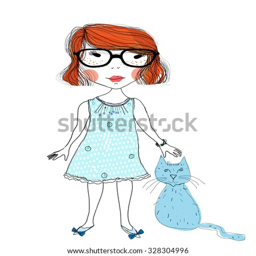
cute red - haired girl with the cat .